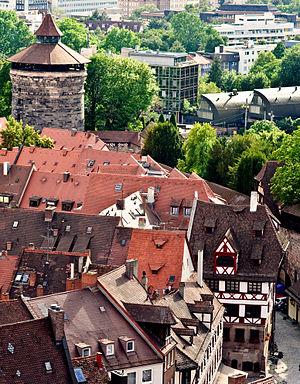
Nuremberg [nyʁɛ̃bɛʁ] est une ville de Bavière, en Allemagne. Avec 511 628 habitants en décembre 2016, c'est la deuxième ville de Bavière après Munich. Elle est le centre économique du district de Moyenne-Franconie et l'un des principaux centres industriels d'Allemagne du Sud. La rivière Pegnitz sépare la vieille ville en deux quartiers, celui de Sebald et celui de Lorenz, nommés d'après les deux principales églises de Nuremberg.